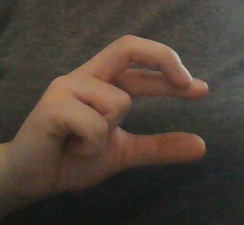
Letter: thal